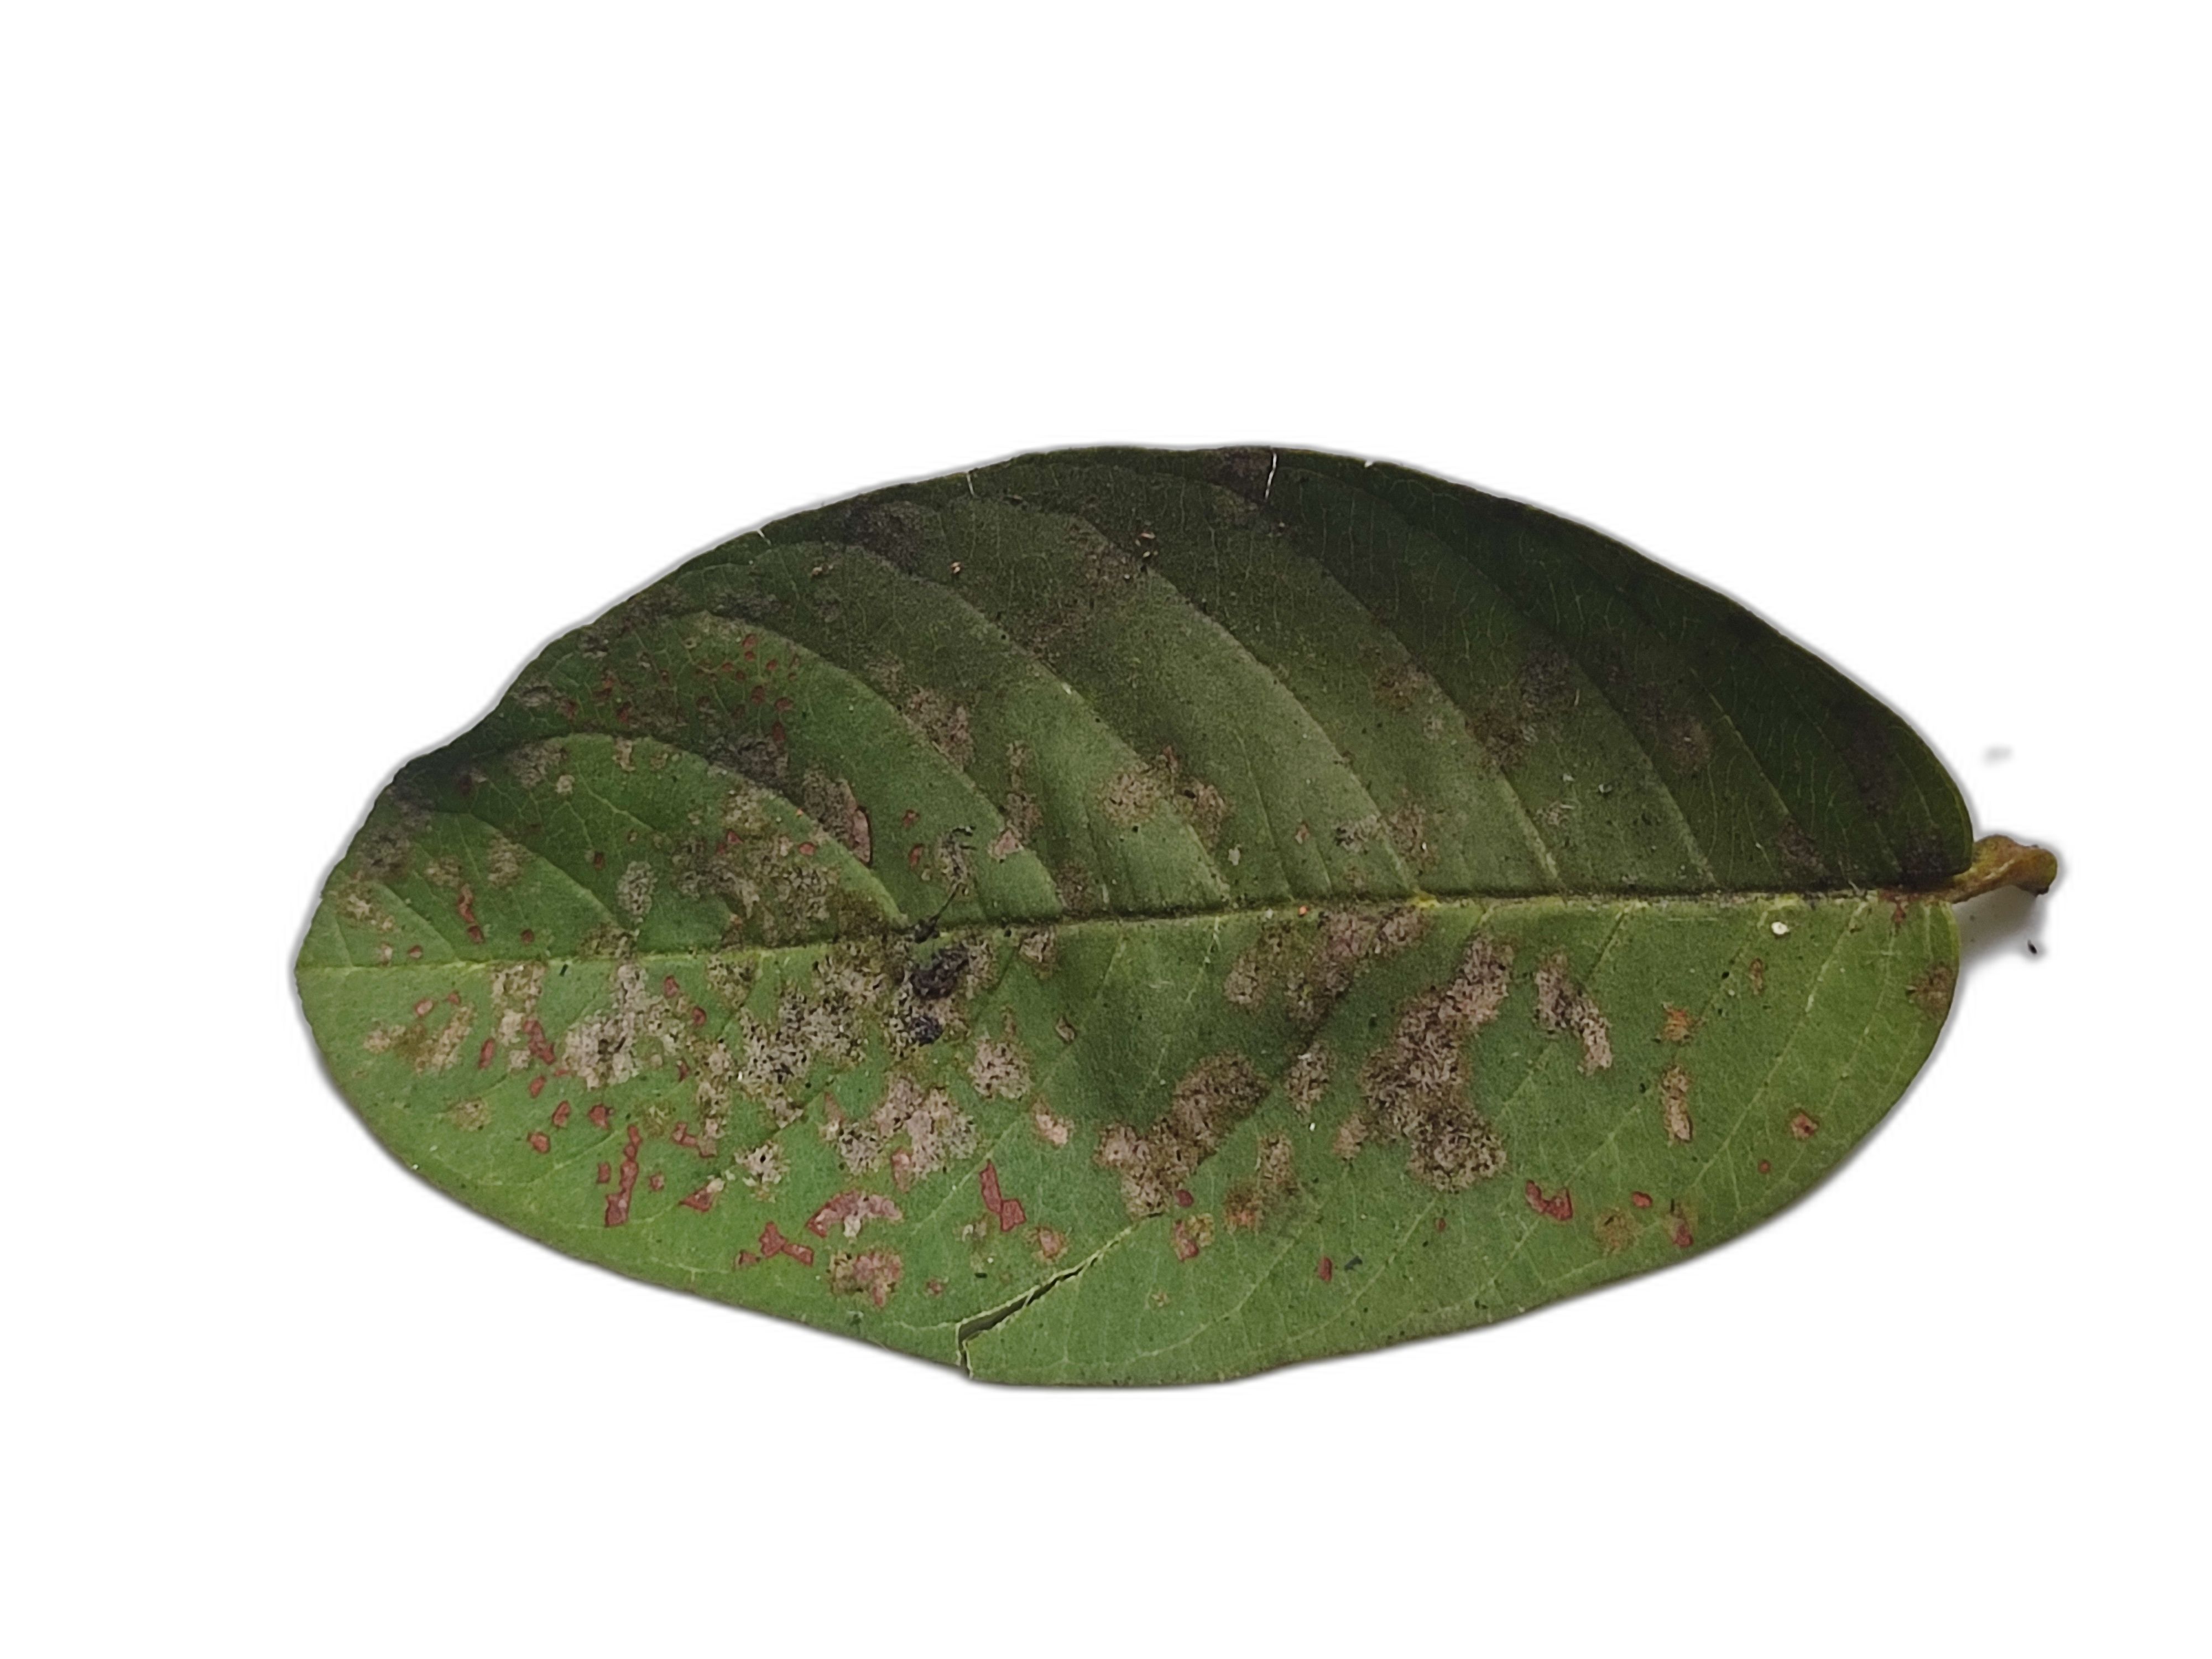
Plant part: leaf
Disease: Anthracnose